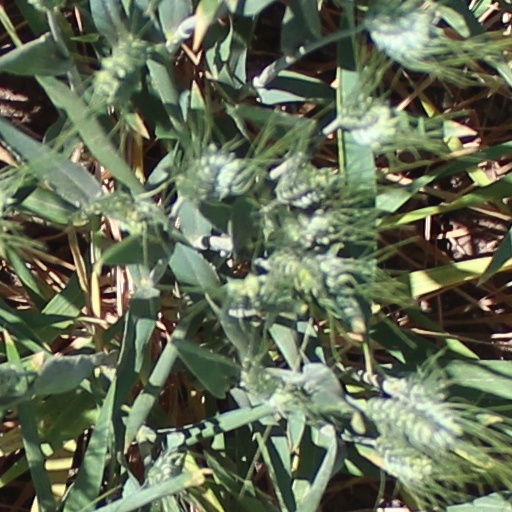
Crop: wheat